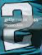
Number: 2